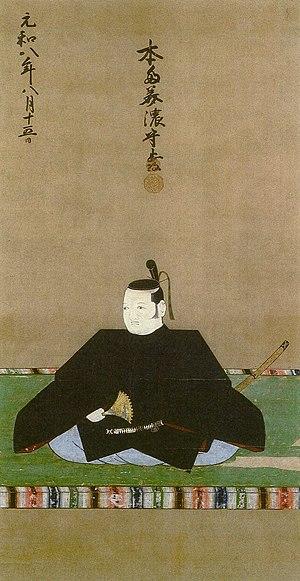
Honda Tadamasa est un daimyo du début de l'époque d'Edo, à la tête du domaine de Kuwana puis du domaine de Himeji. Il est le fils de Honda Tadakatsu.